The Pink Lady (musical)

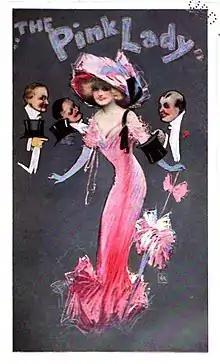
"The Pink Lady", 1911 poster by Hamilton King

The Pink Lady is an Edwardian musical comedy composed by Ivan Caryll, which ran for a very successful 312 performances on Broadway in 1911 before becoming an ongoing favorite of regional producers in the Midwest. The story and lyrics by C.M.S. McLellan, about an antiques dealer, were adapted from a French farce, "The Satyr", by Georges Berr and Marcel Guiltemand